Don Chisciotte in Sierra Morena

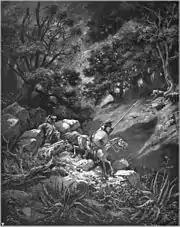
Doré's illustration of Don Chisciotte and Sancio in the Sierra Morena

"Setting: The woods and a local inn in the Sierra Morena mountains of Spain during the 17th century."